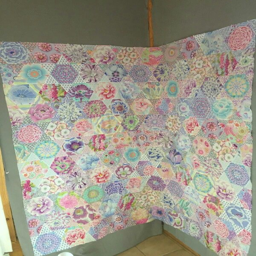
quilt from beverage type and class fall .